Gal Alberman

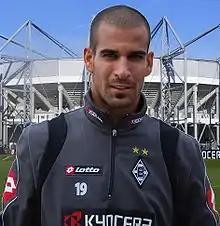
Alberman with Borussia Mönchengladbach in 2008

Gal Alberman (born 17 April 1983) is an Israeli former professional footballer who played as a defensive midfielder.